Dogcart

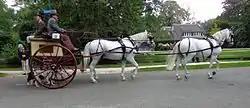
Dogcart with horses in tandem

A dogcart (also dog-cart or dog cart) is a two-wheeled horse-drawn vehicle pulled by a single horse in shafts, or driven tandem. With seating for four, it was designed for sporting shooters and their gun dogs, with a louvred box under the driver's seat to contain dogs. It was developed in the early 1800s to afford more seating than the gig, which seats only two. Seating is two back-to-back crosswise seats, an arrangement called "dos-à-dos" from French. There is a hinged tailboard which lowers slightly and, supported by chains, acts as a footrest for the rear-facing passengers. Some dogcarts had a mechanism to slide the entire body forward or rearward along the shafts to help balance the weight for the horse.